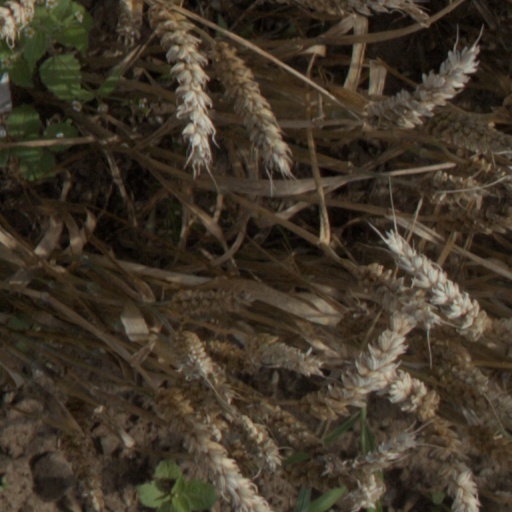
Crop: wheat